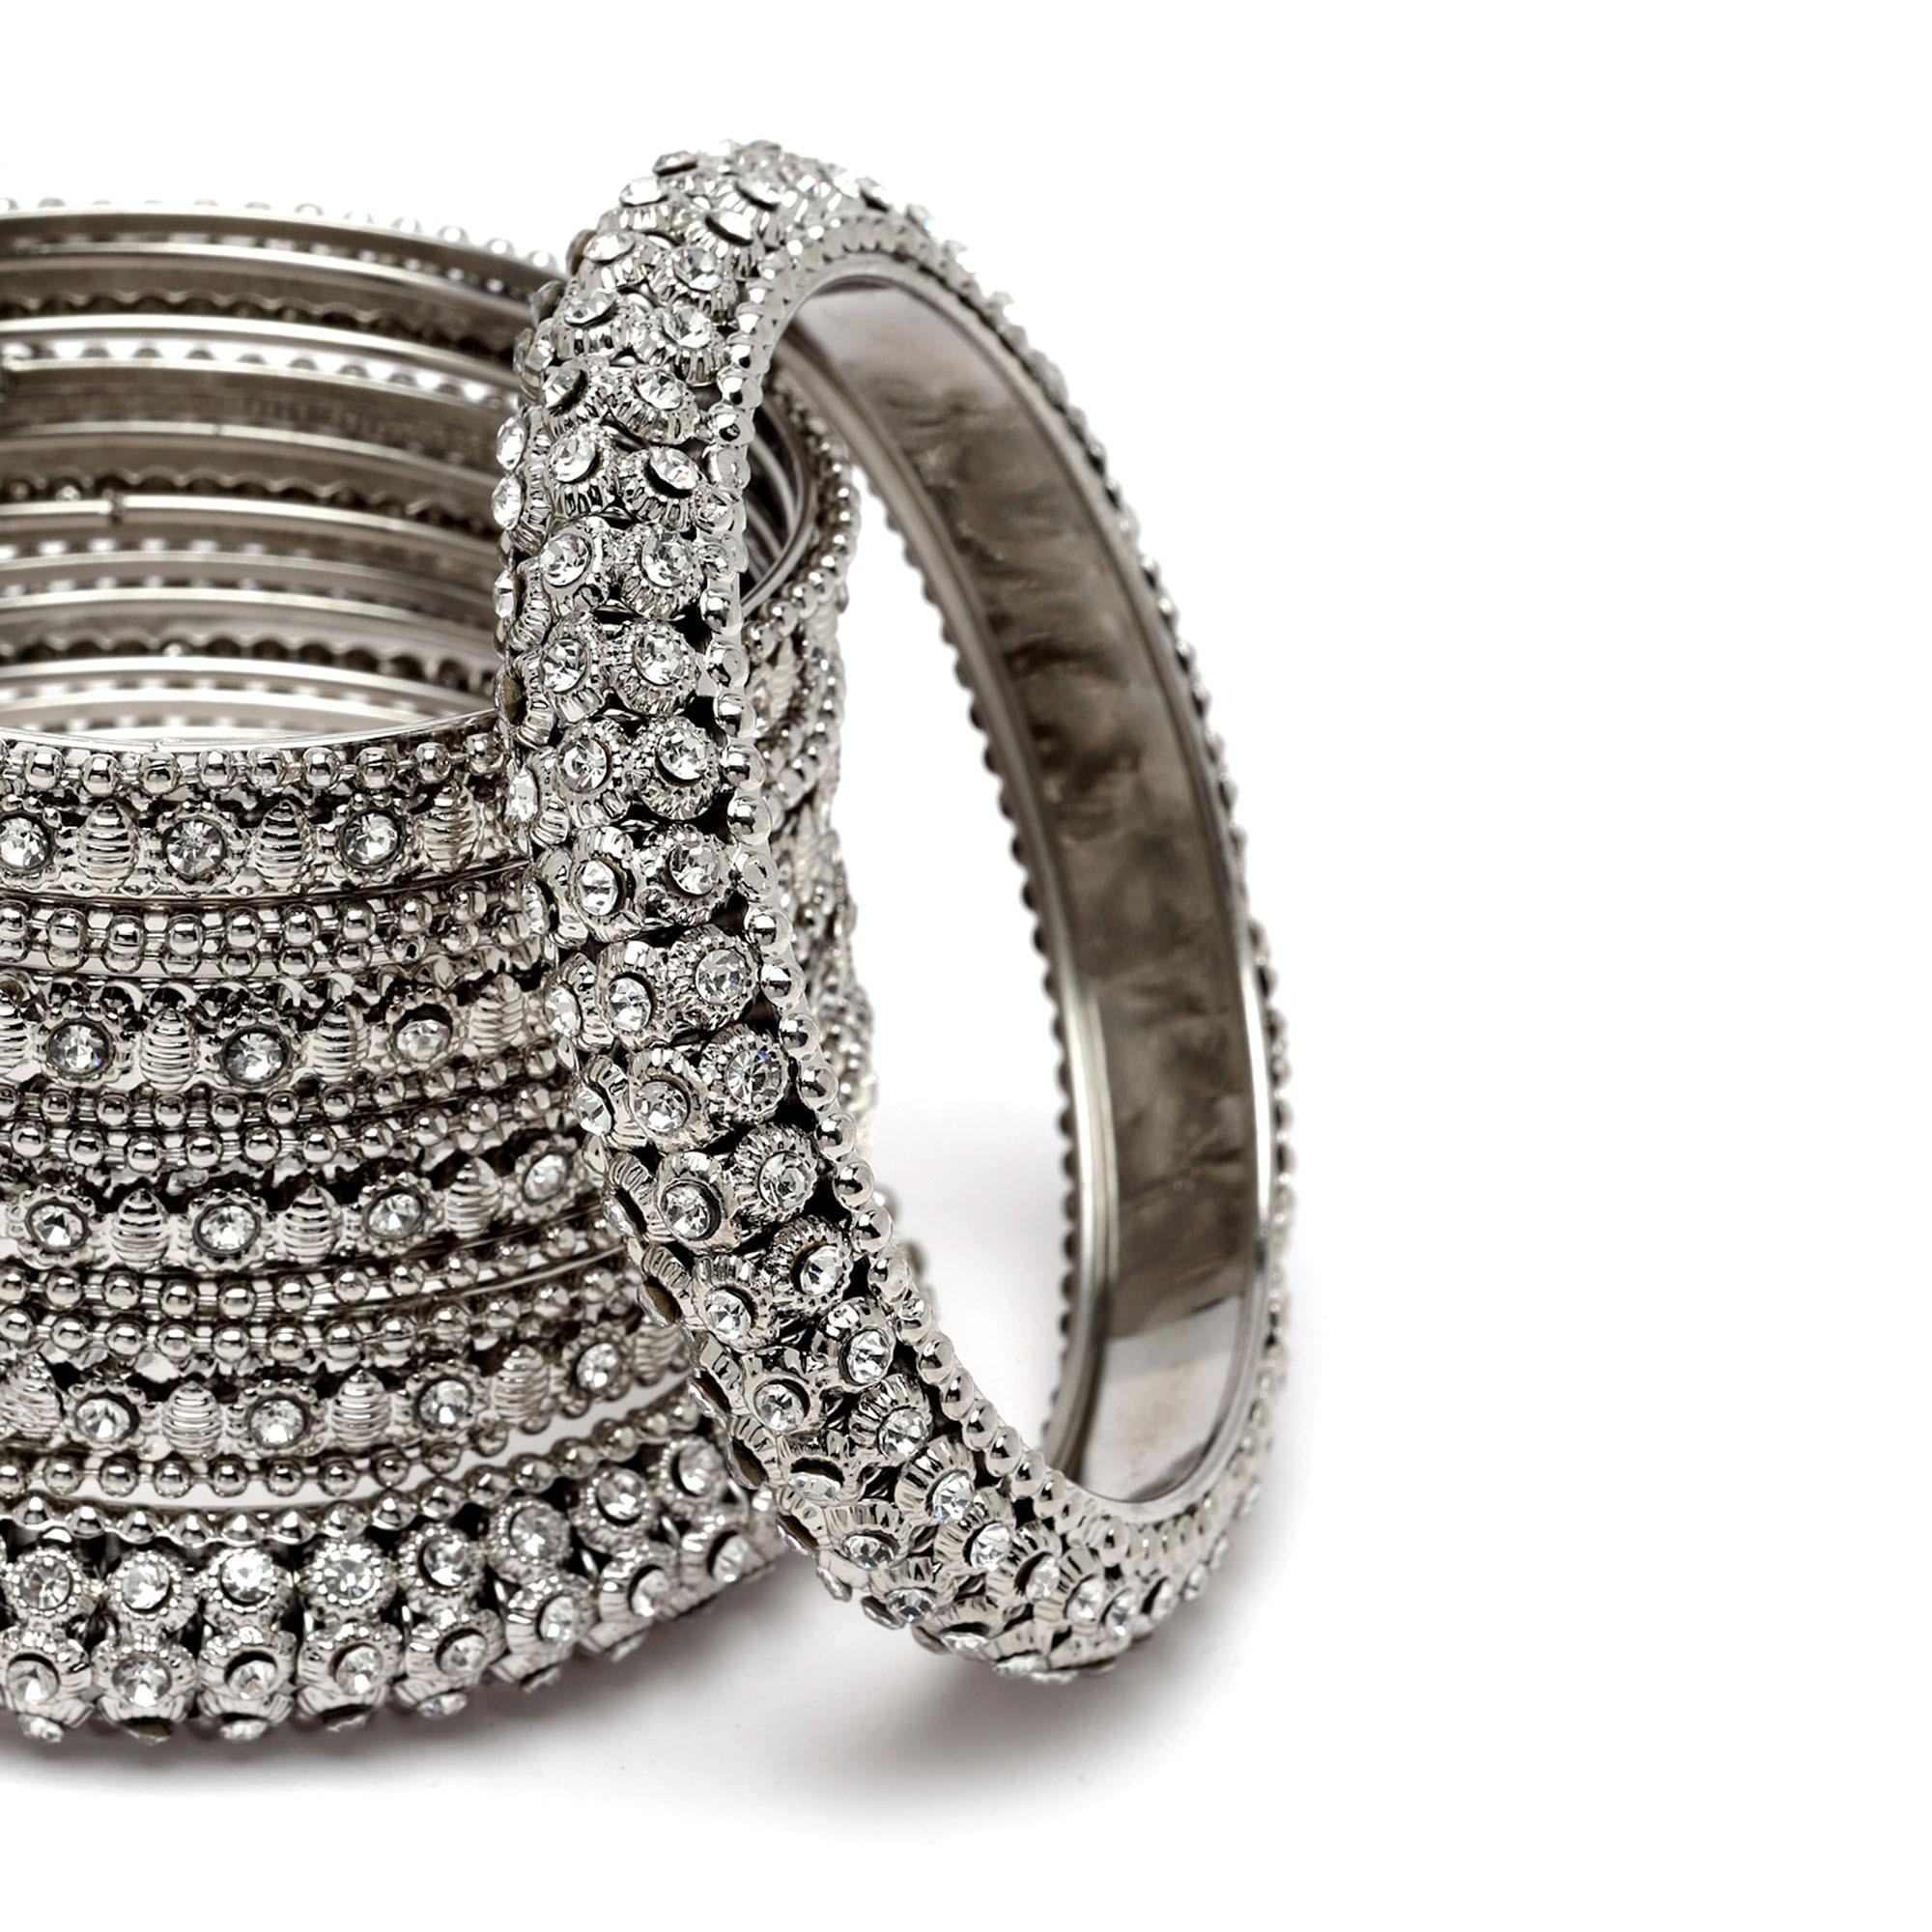
Zeneme Silver-Plated Oxidised White Artificial Stones Studded Bangles Jewellery Set For Girls And Women (Set Of 6)
Type: Bangles
Brand: Zeneme
Price: Rs. 289
 Stylish party wear bangles - zeneme fashion jewellery presents these stylish bangles which are suitable for all occasions office wear, wedding and party wear. The colour complements all outfits and may be worn as a statement piece to any occasion. The designer artificial jewellery at zeneme is available in various designs and patterns like floral design, heart shape design, dancing peacock, crystal design and many more. The imitation designer jewellery that will go with your outfit and style up your fashion statement with variable designs and patterns to give you charming and elegant look is available at zeneme. Zeneme has huge collection of designer imitation jewellery like american diamond jewellery collection, gold plated jewellery collection, temple jewellery collection, valentine collection, jewellery combos and many more.
Features: What you get - set of 6 oxidised silver-plated bangles has white artificial stones studded, secured with slip-on closure. ,Luxury gifting idea - give a meaningful and luxurious gift with zeneme jewellery. A favourite gift choice, each zeneme jewellery for women comes with a signature gift box,Material craftsmanship - finest quality stones and environmentally friendly nonprecious metals are used for making the jewelry set. It is safe for wearing for long hours.,Jewellery care - keep the jewellery away from direct heat, water, perfumes, deodorants and other strong chemicals as they may react with the metal or plating.,Nickel free and lead free as per international standards that makes it very skin friendly. The plating is non-allergic and safe for all environments.,Dimensions - bangle size 2.4 - diameter - 5.715 cm, circumference - 17.9324 cm bangle size 2.6 - diameter - 6.0325 cm, circumference - 18.9484 cm bangle size 2.8 - diameter - 6.35 cm, circumference - 19.939 cm
Included: Set Of 6 X Artificial Stones Studded Bangles Jewellery Set